Charles Maximilien de Lalaing

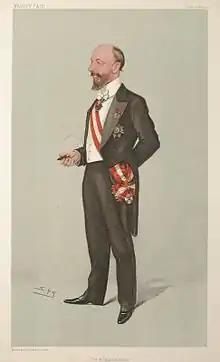
Charles Maximilien de Lalaing in 1904.

De Lalaing was born in London, but belonged to the Belgian Lalaing family; his father was count Maximilien III de Lalaing (1811–1881) and his brother, Jacques, became a celebrated artist. He was married to Christine du Tour de Bellinchove (1866–1919), daughter of Marc Willem du Tour de Bellinchove. Their son, Jacques III de Lalaing (1889–1969), followed the career of his father.